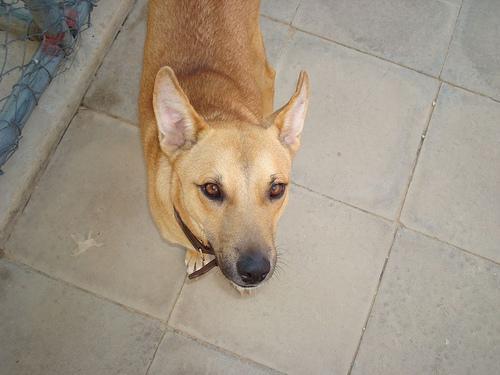
dingo